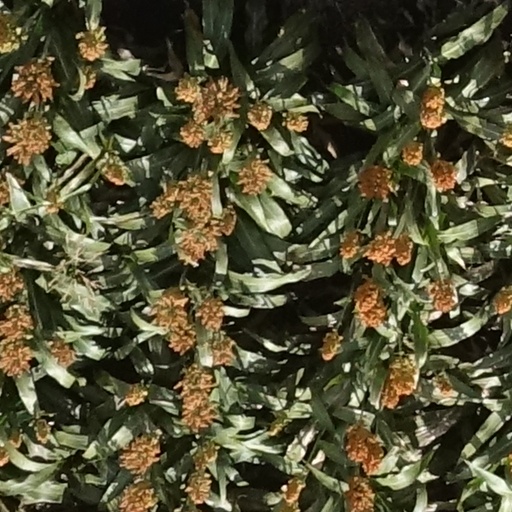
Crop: sorghum